Church of All Saints, Cople

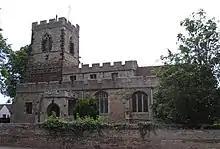
Church of All Saints, Cople

Church of All Saints is a Grade I listed church in Cople, Bedfordshire, England. It became a listed building on 13 July 1964. The church, dedicated to All Saints, is constructed of sandstone and Dunstable clunch, in the Early English Period and Perpendicular styles. It contains a chancel with side chapels, nave with clerestory, aisles, south porch and a tower containing 6 bells (it had 5 bells until the mid 20th c when the sixth was added, the pub next to the church is still called The Five Bells). The bells are regularly rang for church services and weddings but sadly not on Christmas Eve after complaints from a near neighbour stopped the near 250 year tradition of the bells ringing out to the village to welcome the celebrations of the birth of Christ. Bell ringing practice is undertaken on a Wednesday evening between 7:30 to 8:45 (correct in March 2025) with visitors welcome to try or sit and watch. The bells are uncommon in the fact the ring of the bells is to the right and not the more traditional left with bands of ringers coming far and wide to visit the tower to ring the bells in what is considered backwards. The tower clock has one face to the south side of the building with little attention taken as the clock is normally a little behind the time in London but a little ahead of the time in Plymouth. An earlier large sun dial is set into the same south wall which would have been the original time piece of the village. On the north side of the chancel, there are two marble altar tombs, one to Walter Luke, 1544, and wife Anne Launcelyn, 1538, the brass retaining